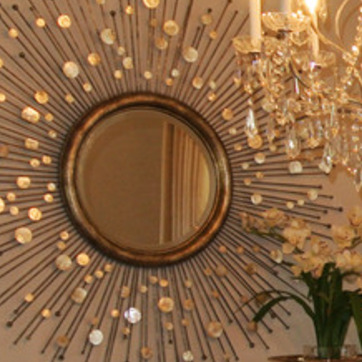
Material: mirror